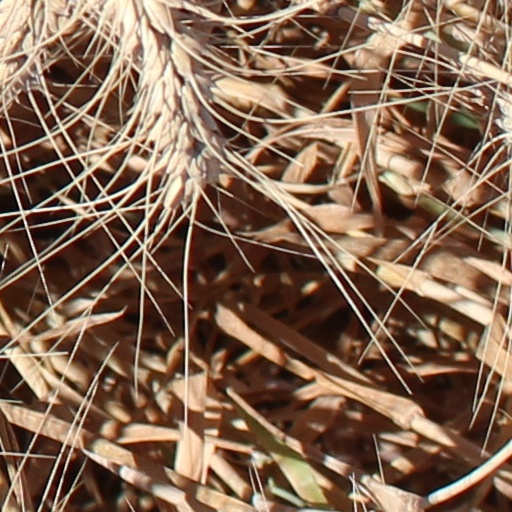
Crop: wheat